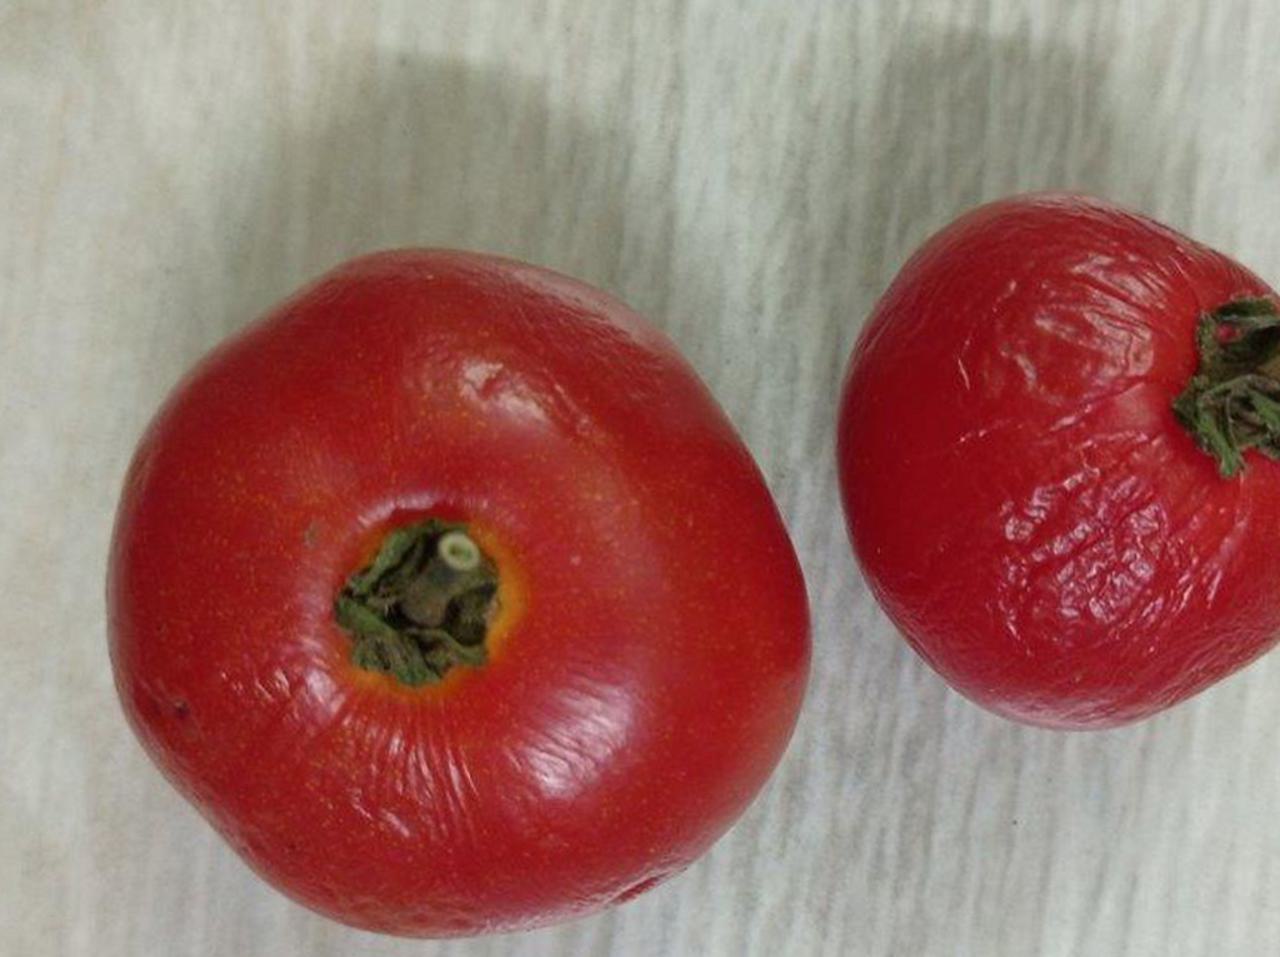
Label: Rotten